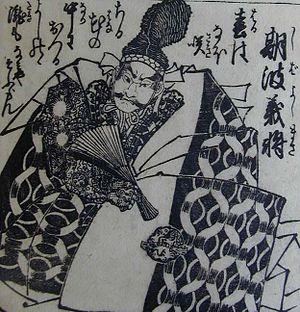
Shiba Yoshimasa est un général et administrateur japonais de l'époque de Muromachi.